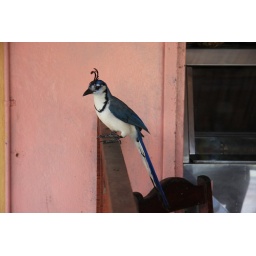
This bird was tame enough that it would land on the table in the restaurant to beg for food.